James A. Beaver

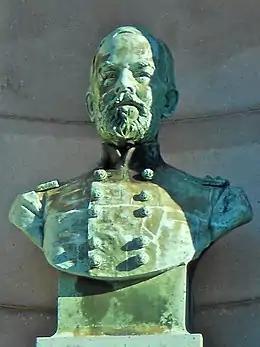
Bust of Beaver on Smith Memorial Arch

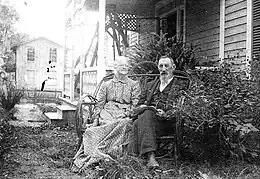
Beaver with his wife Mary McAllister

On 16 June 1864, he was again wounded while leading his brigade in the first assault upon the works at Petersburg. Returning to duty before his wound was fairly healed, he rode to the battlefield of Ream's Station in an ambulance, and had scarcely reached the front and assumed command at the advanced line when his right leg was shattered by a rifle ball. Amputation of the right leg followed, and, although his life was saved, the 26-year-old was no longer capable of active military service. He was brevetted brigadier general of volunteers, 10 November 1864, and mustered out of service at his own request on 22 December of that year, refusing to remain in the army on light duty as he was urged to do. He repeatedly declined promotion that would have taken him away from his own regiment, feeling bound to remain with the men whom he had enlisted.